Novoarkhanhelsk

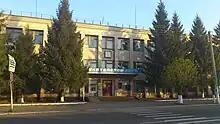
Novoarkhanhelsk

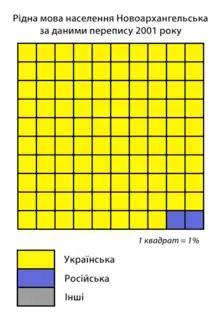
First language of the population of Novoarhanhelsk according to the 2001 Ukrainian census

Novoarkhanhelsk is located on the left bank of the Syniukha river, 120 km from the oblast capital of Kropyvnytskyi and 40 km from Talne (in Cherkassy Oblast). It is connected to Highway M12 (part of European route E50).